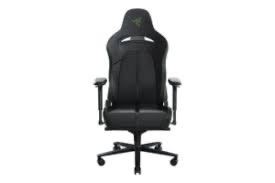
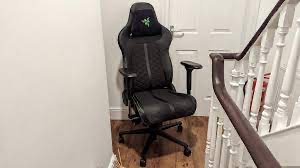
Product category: items_chair
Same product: yes